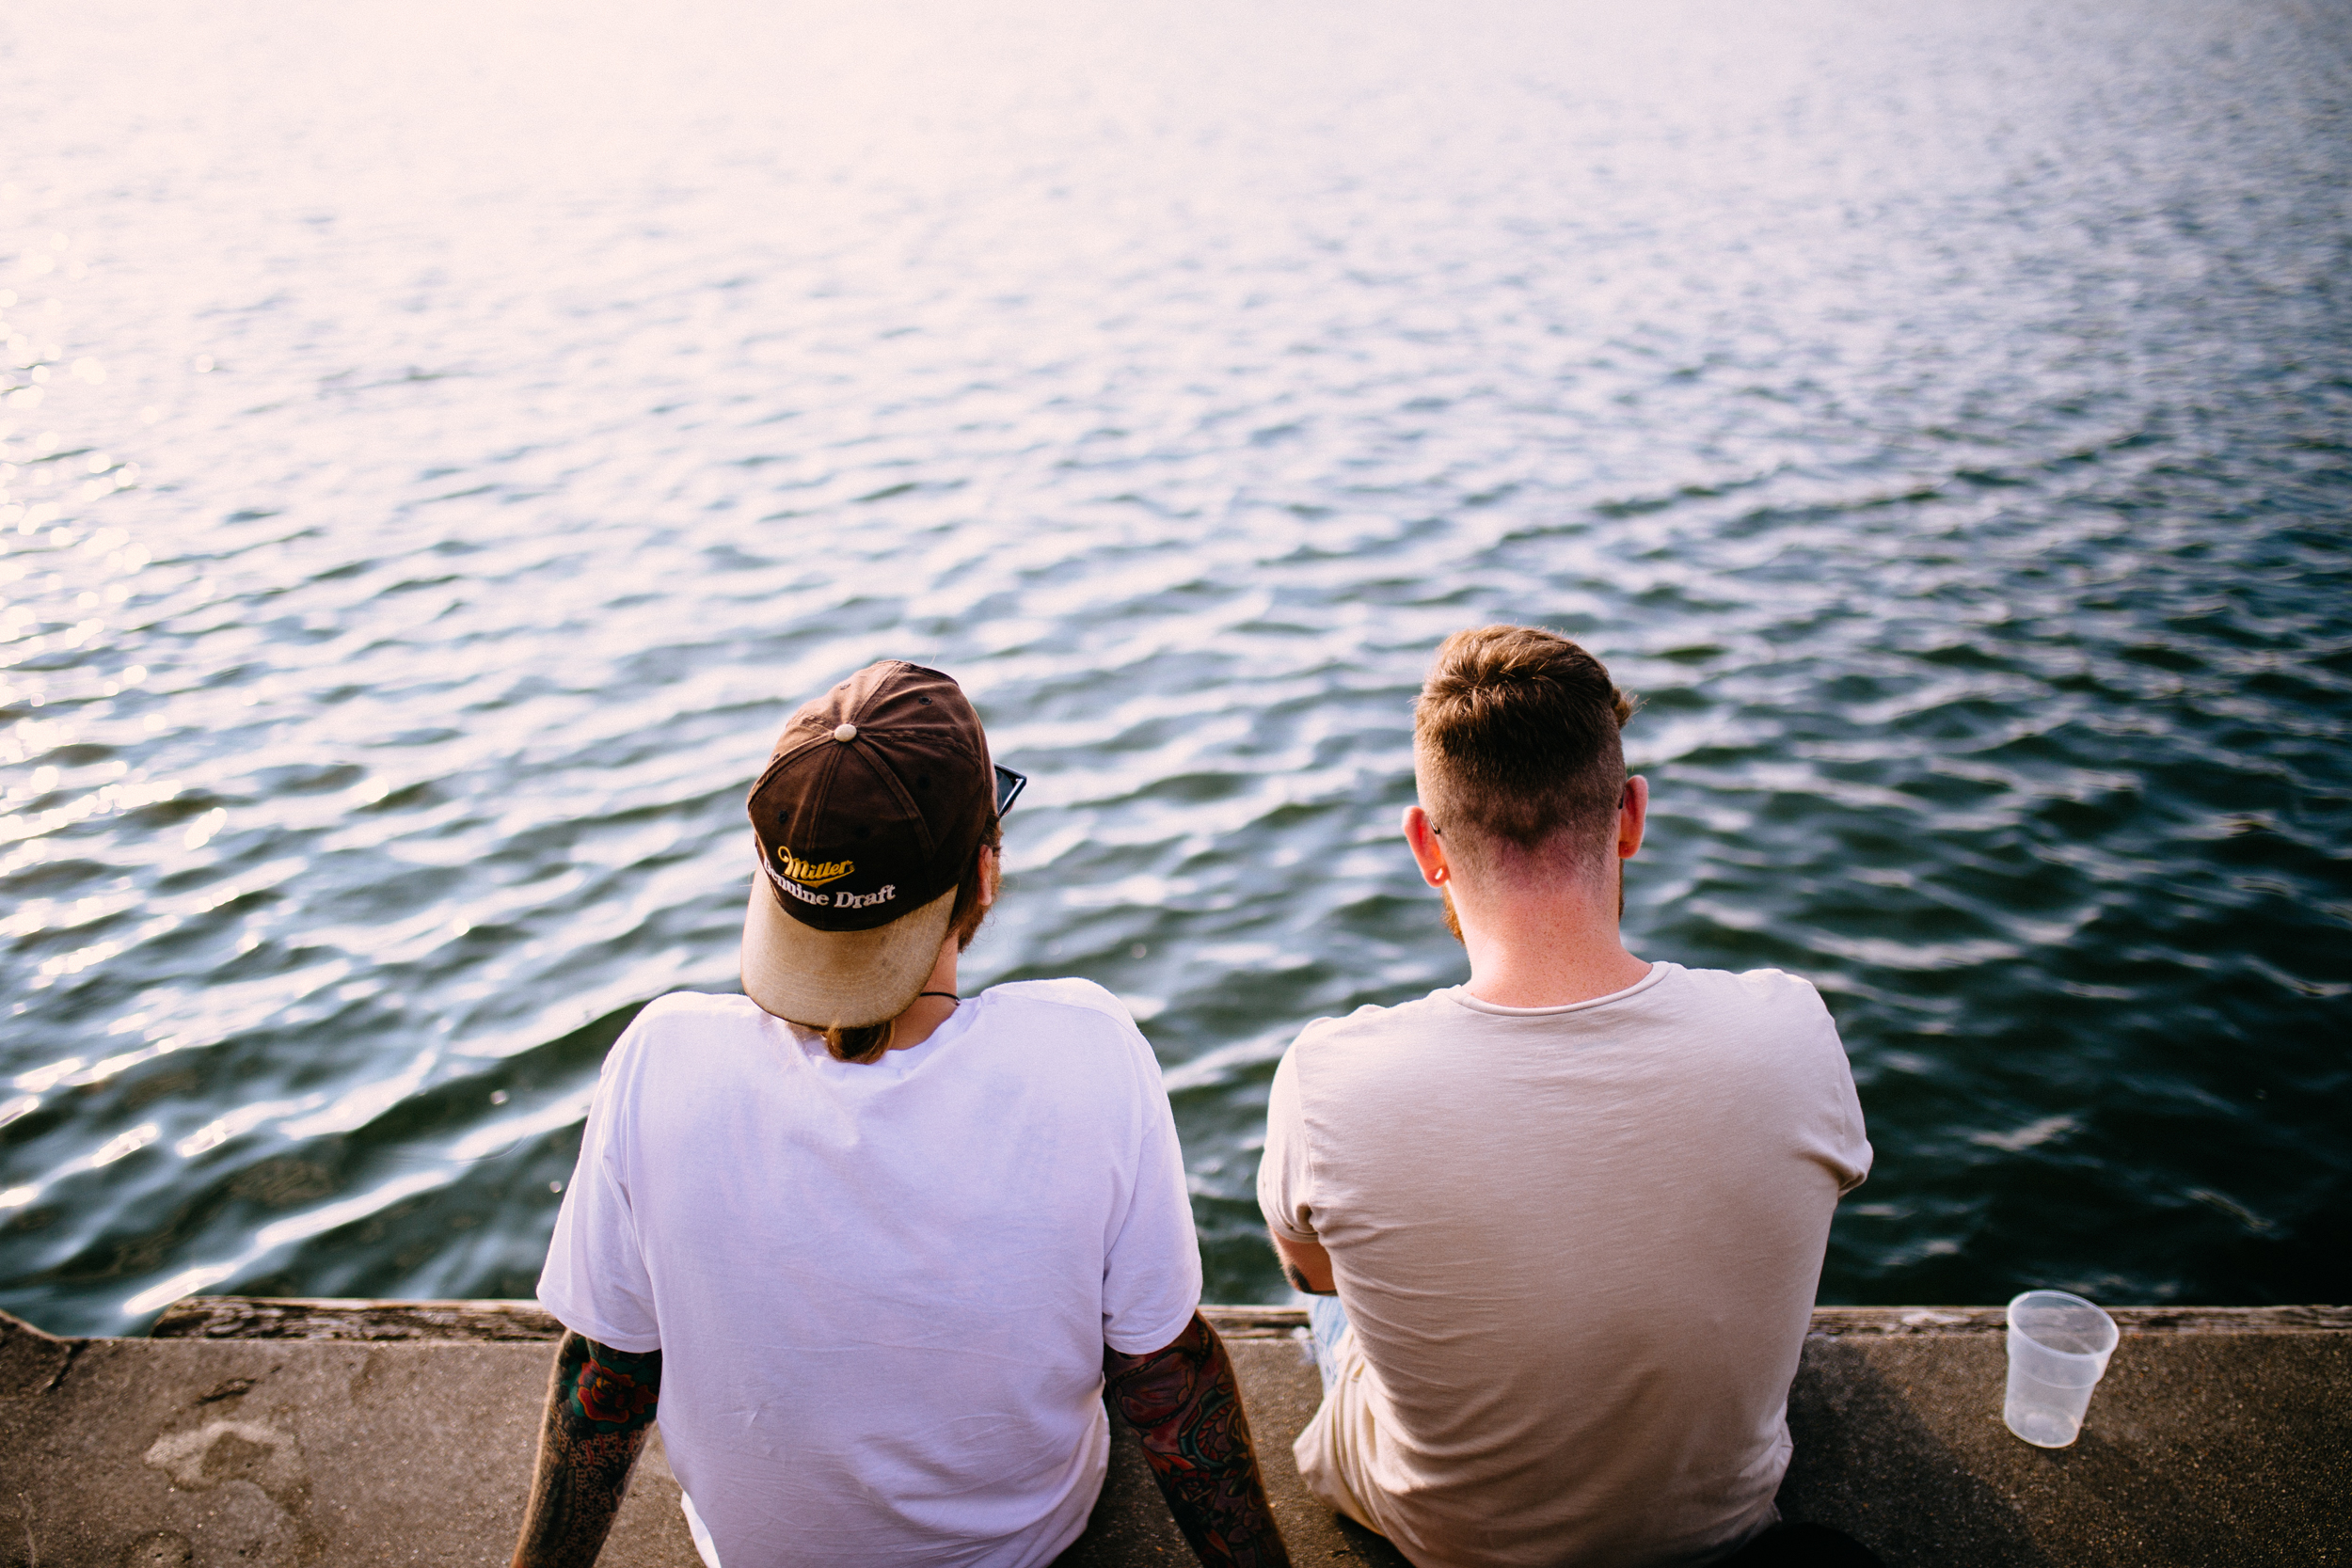
man, beach, sea, water, ocean, people, vacation, sitting, leisure, outdoors, men, ceremony